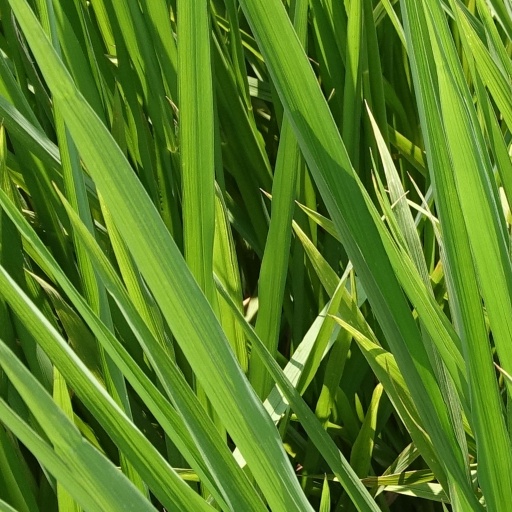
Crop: rice